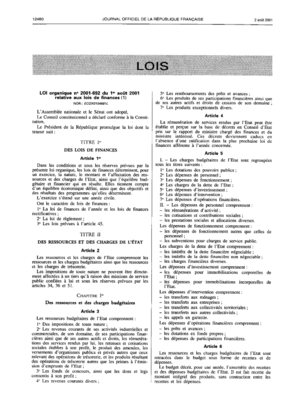
En France, la loi organique relative aux lois de finances est le texte déterminant le cadre juridique des lois de finances.